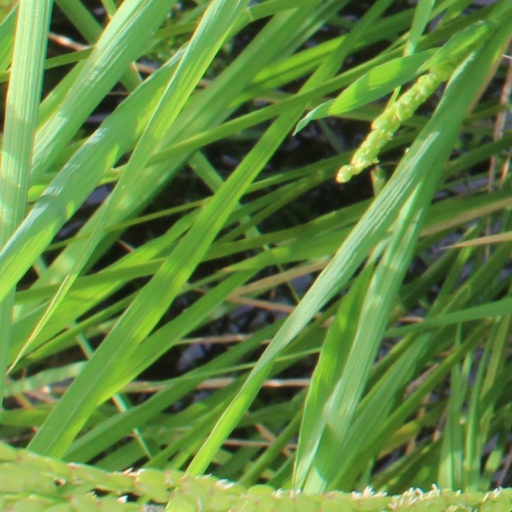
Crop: rice